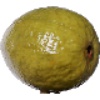
Label: guava